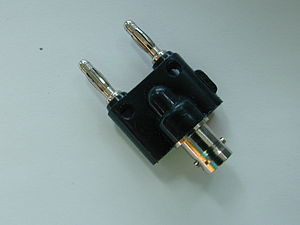
Bananstik / Afledte stik
Adapter mellem et hun BNC-stik og et par bananstik.
Et bananstik er et enleder elektrisk stik som anvendes til at forbinde ledninger til elektrisk udstyr og elektriske apparater. Termen 4 mm bananstik anvendes også - specielt i Europa, men der findes fx også bananstik med ben på 2 mm i diameter. Der findes mange bananstik varianter - alle med en fjeder så en god elektrisk forbindelse opnås. Der findes fx også varianter med en fast metalcylinder med en eller to revner ned langs midten af cylinderen. Bananstikket anvendes fx til prøveledninger på måleudstyr - fx multimetre.